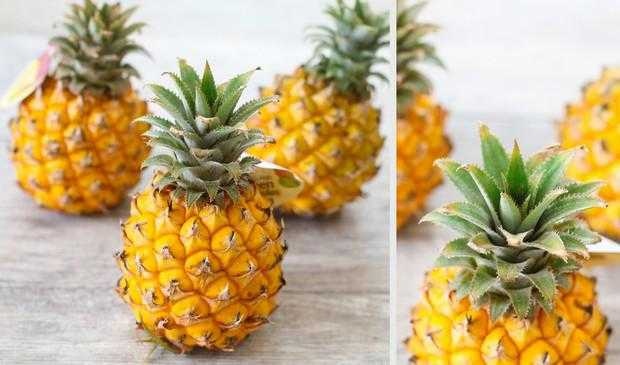
Label: Pineapple